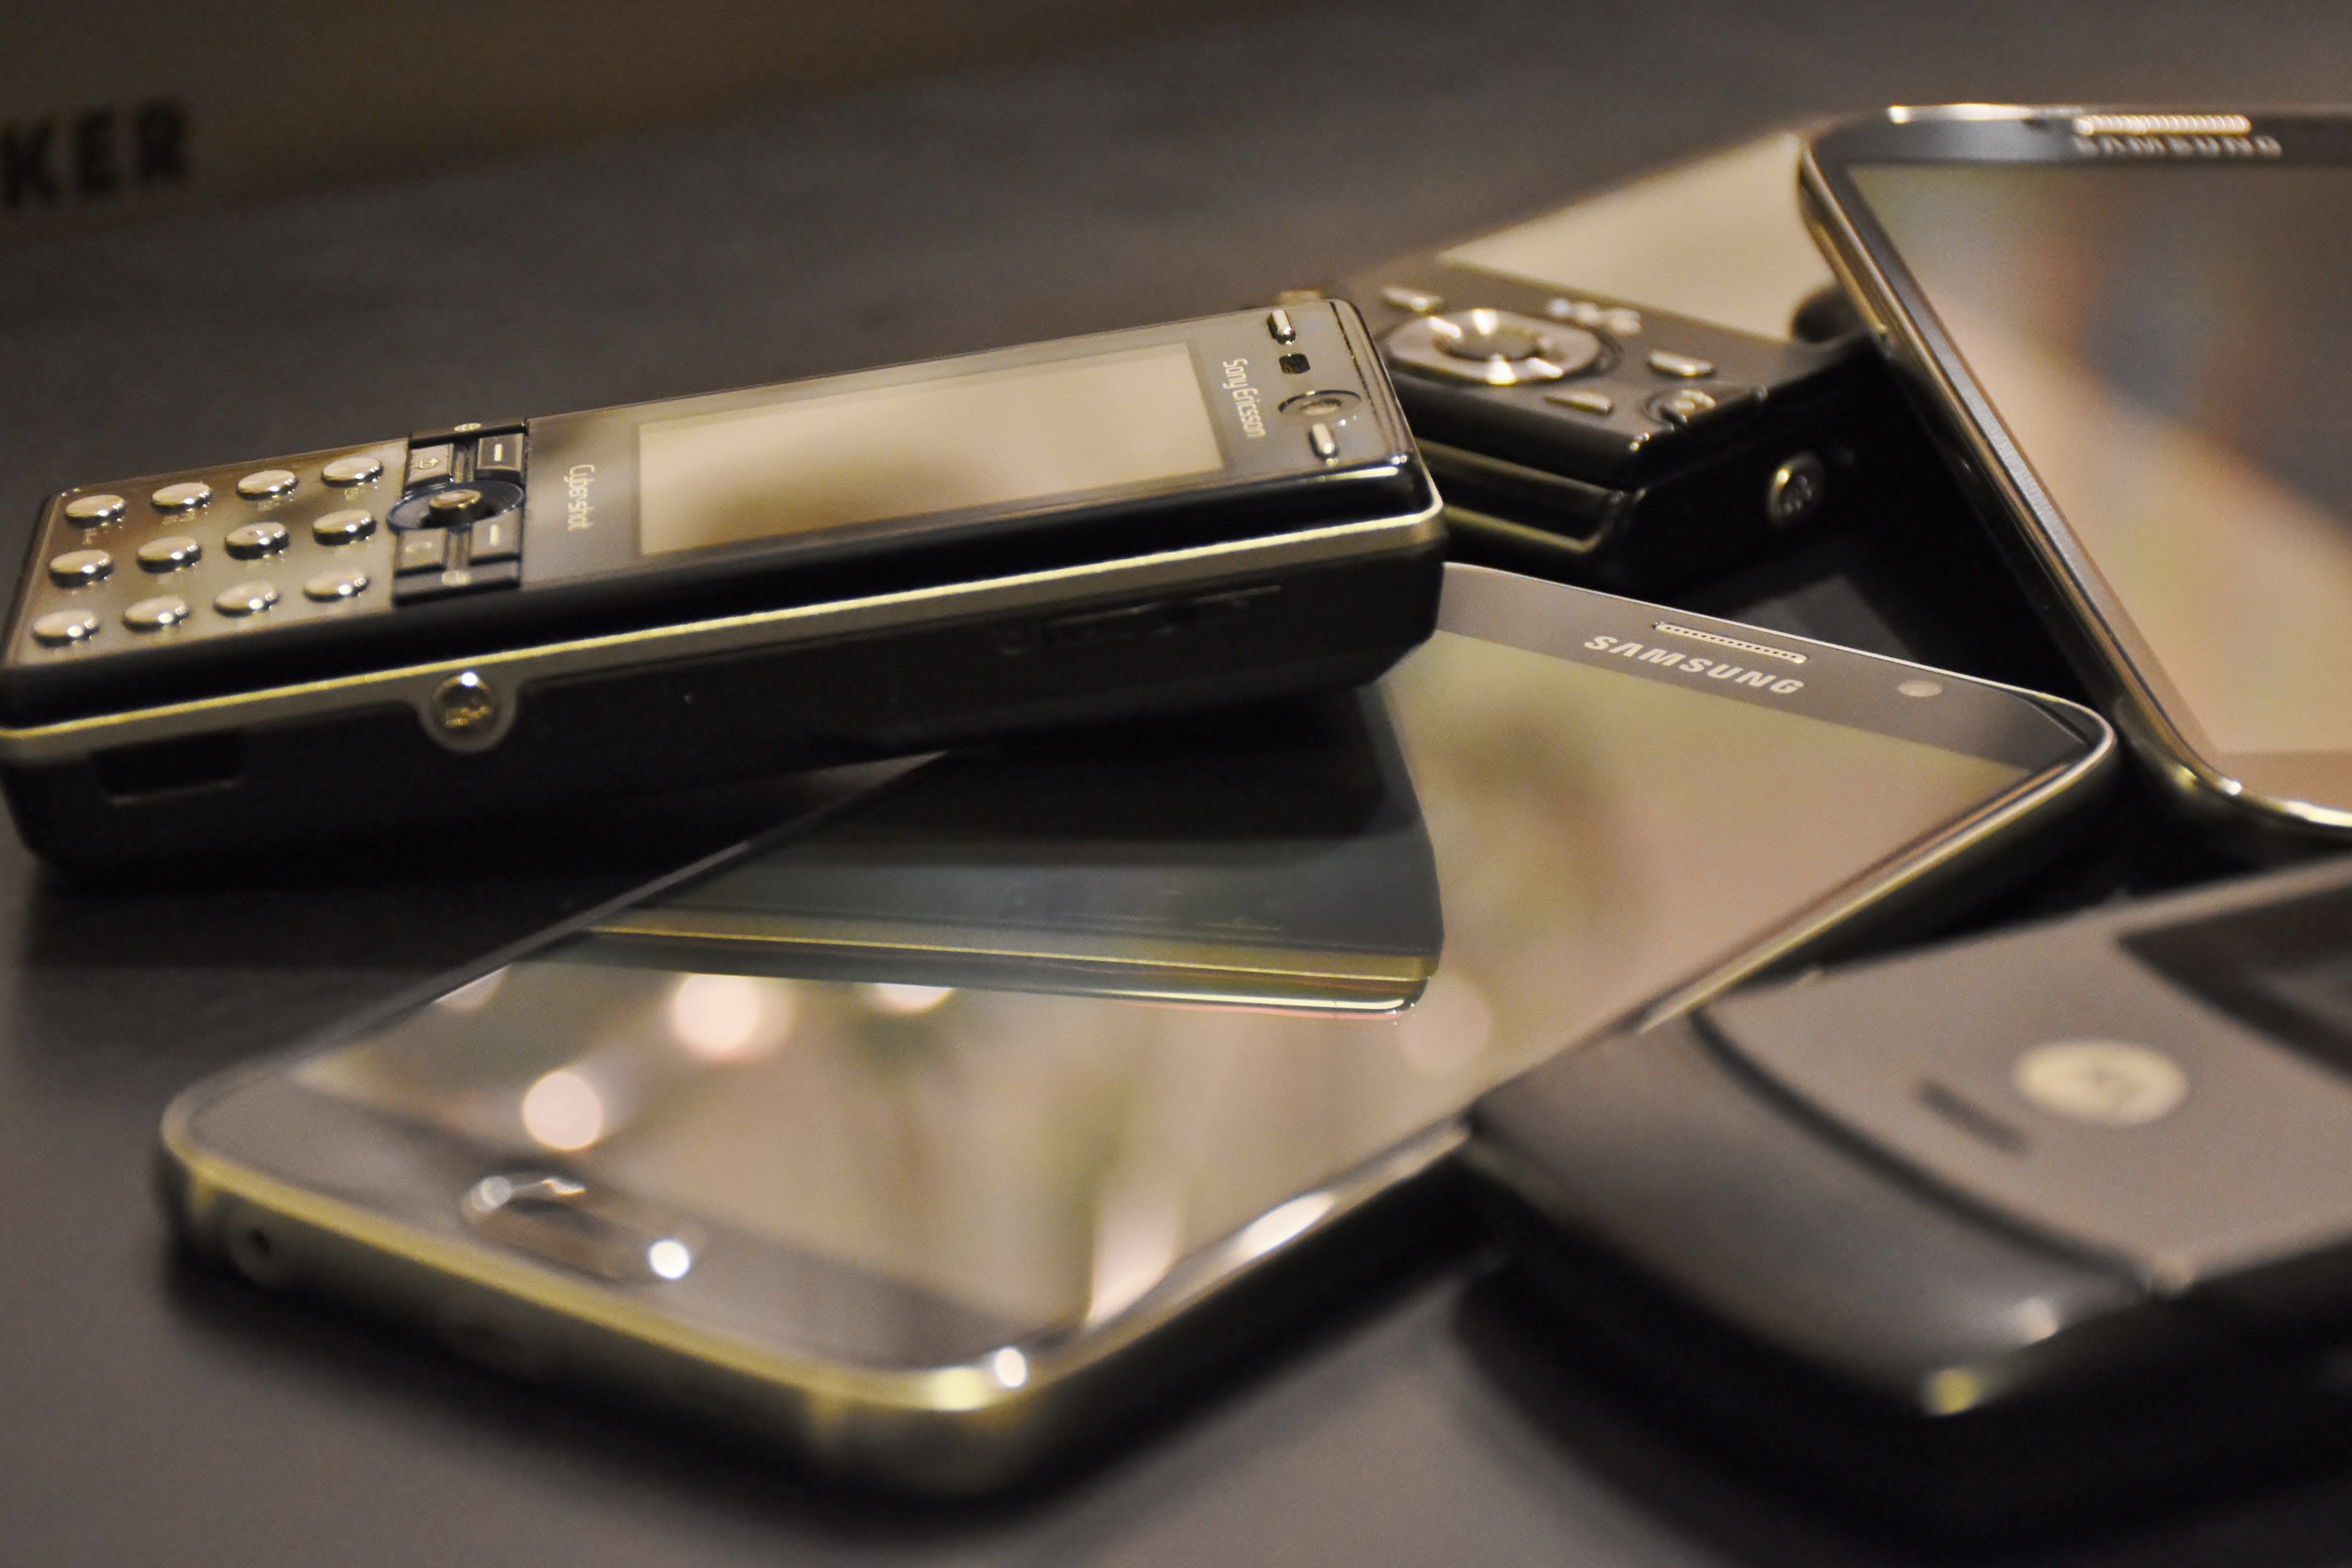
smartphone, mobile, screen, wood, technology, old, ad, phone, metal, communication, gadget, business, black, mobile phone, modern, device, background, samsung, eye, glasses, digital, new, sony, organ, smart, motorola, used connection